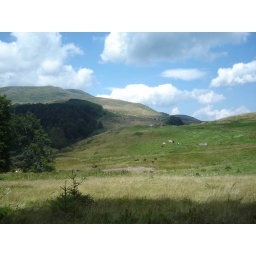
the white and brown dots over the green..., take a better look, only hiking fools, &amp;amp; horses : )